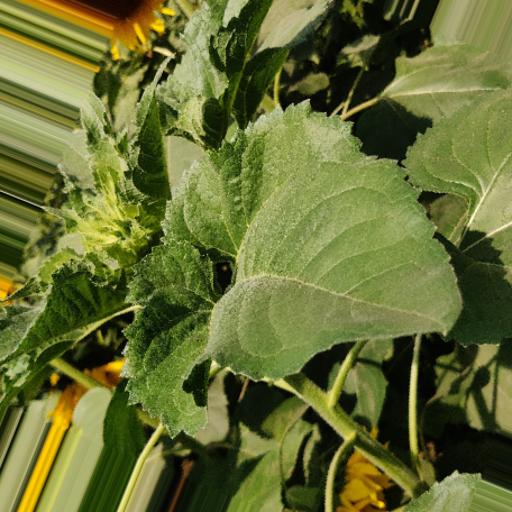
Label: Fresh_leaf